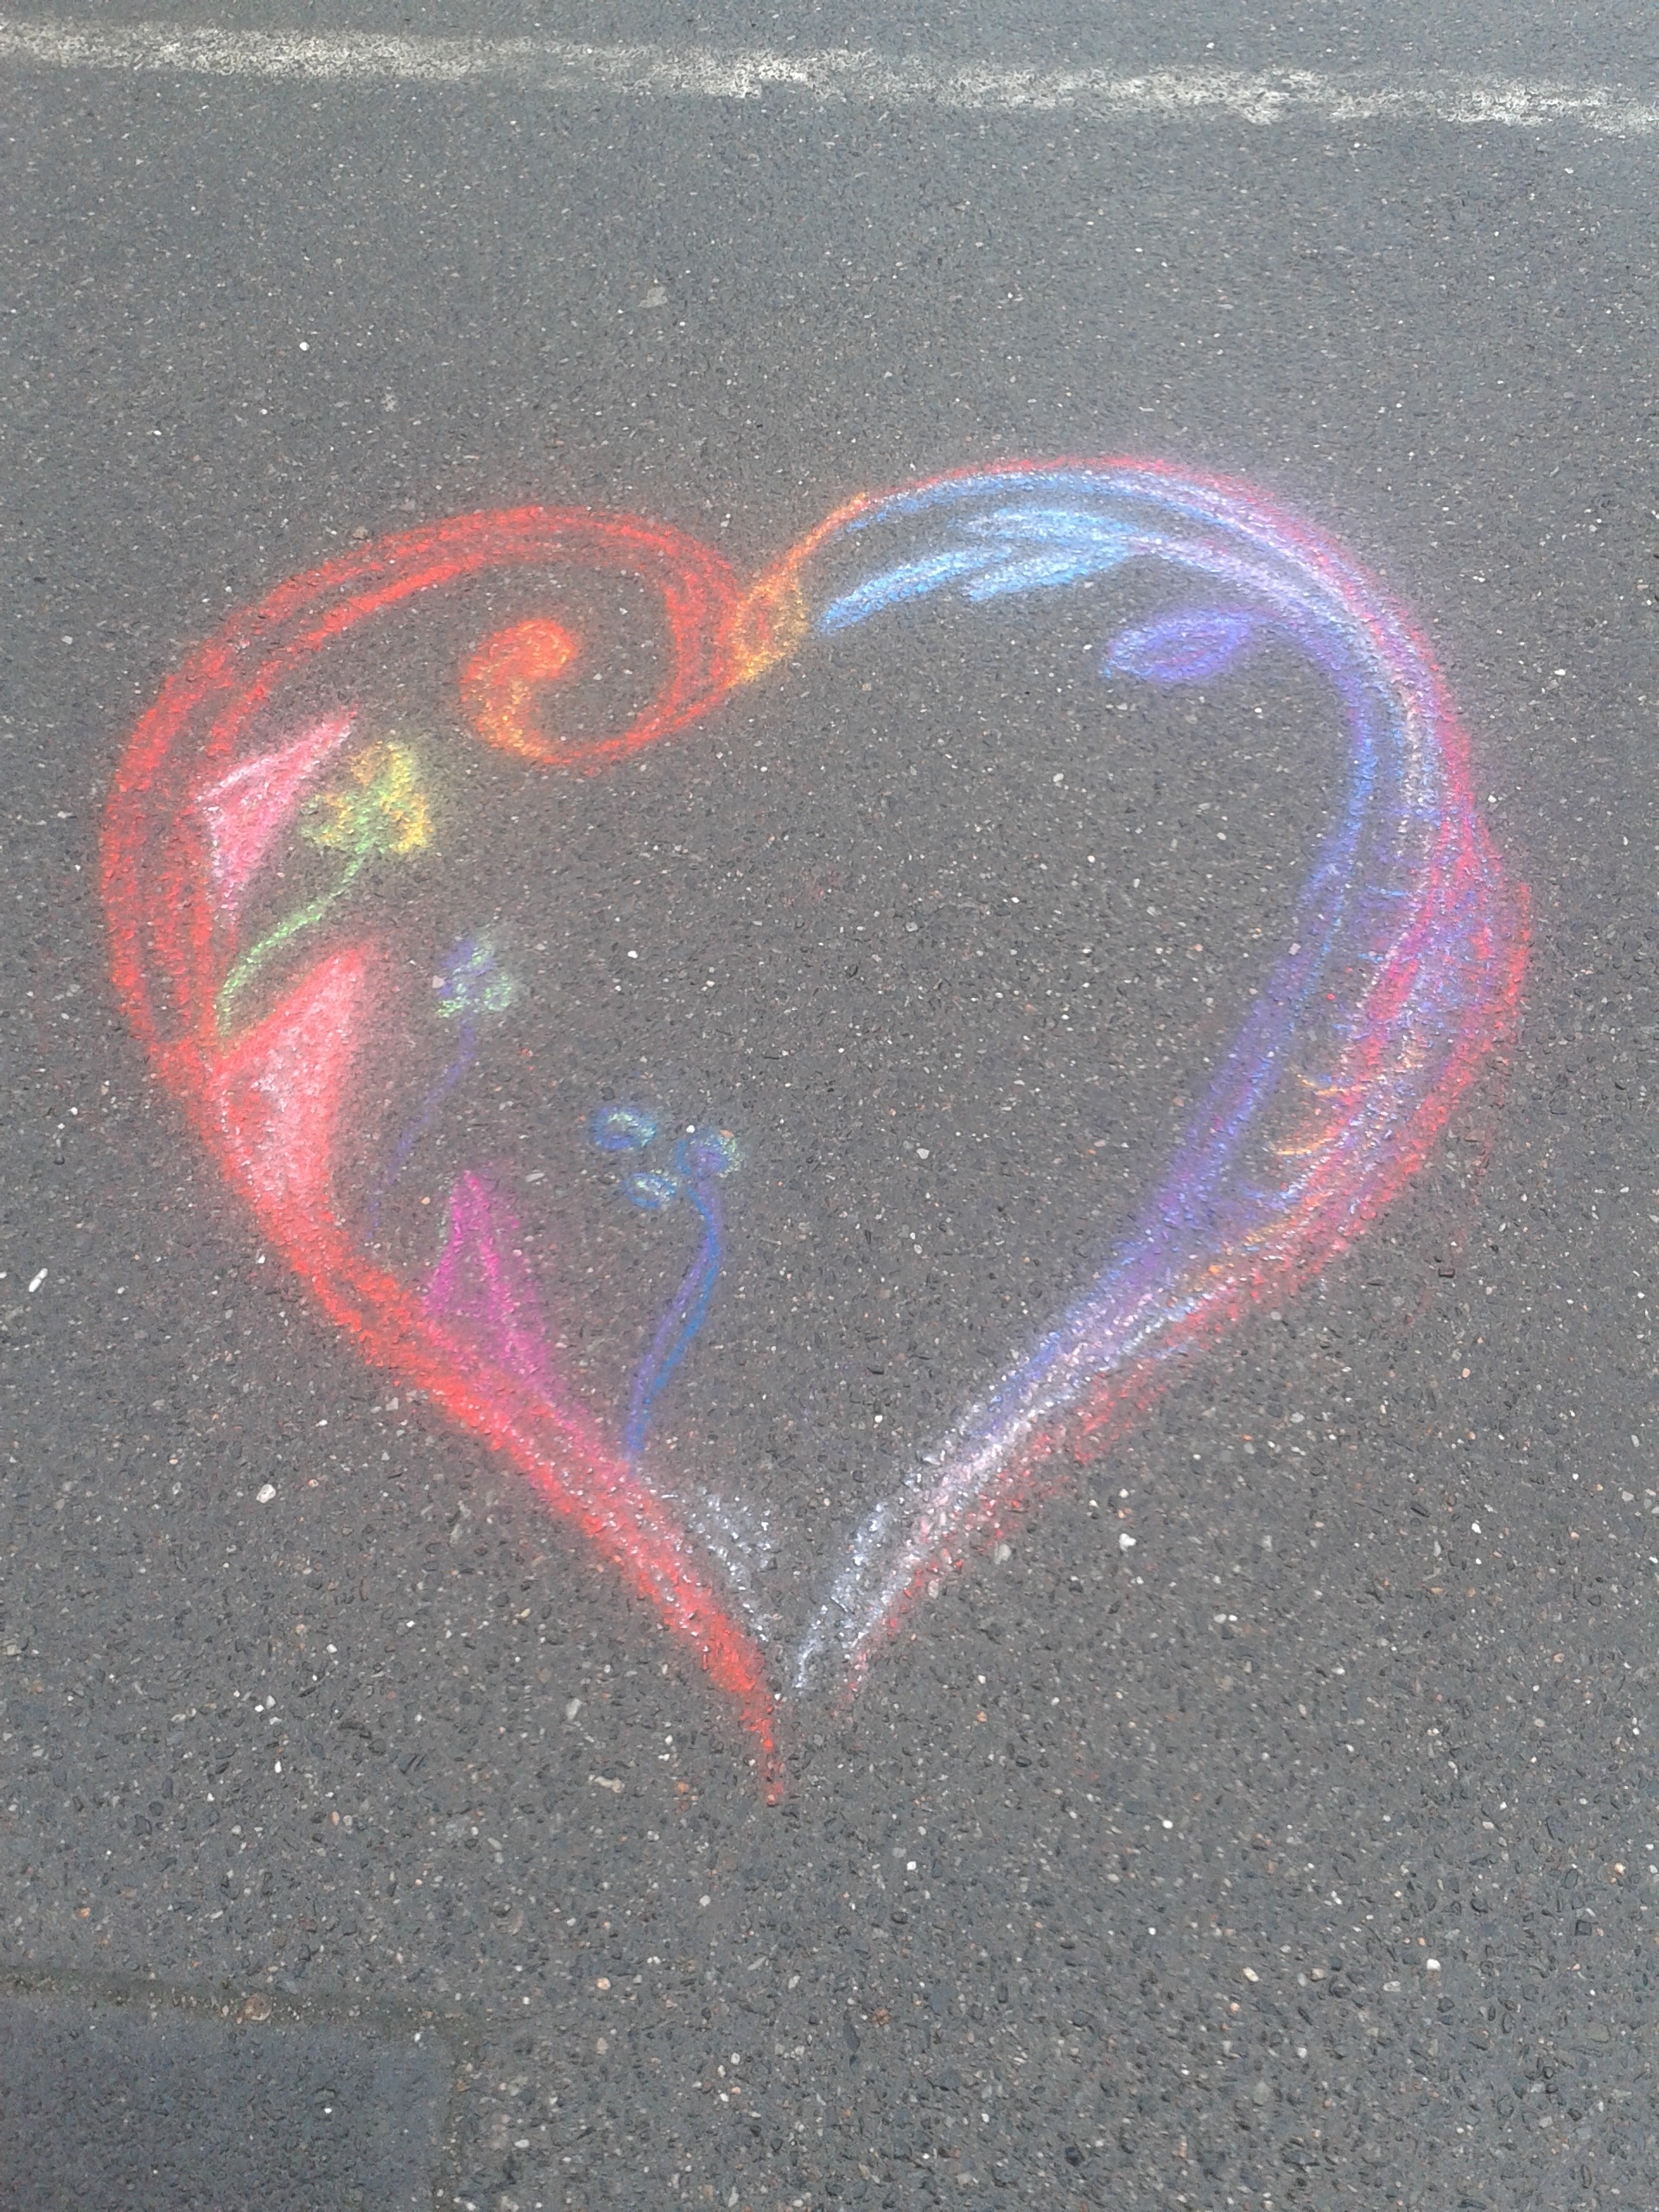
glass, number, heart, red, color, circle, human body, font, art, drawing, creativity, chalk, organ, shape